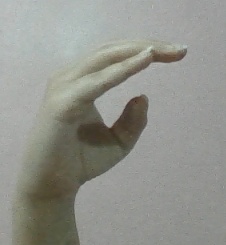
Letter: jeem